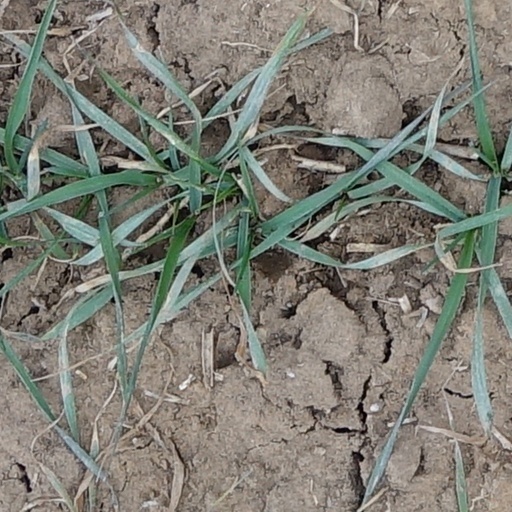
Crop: wheat